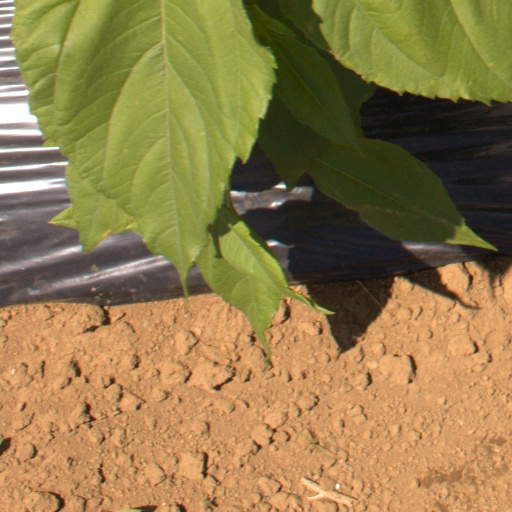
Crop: Jerusalem artichoke